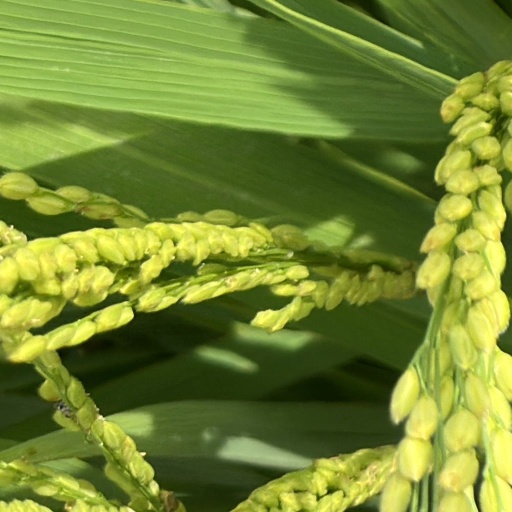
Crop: rice